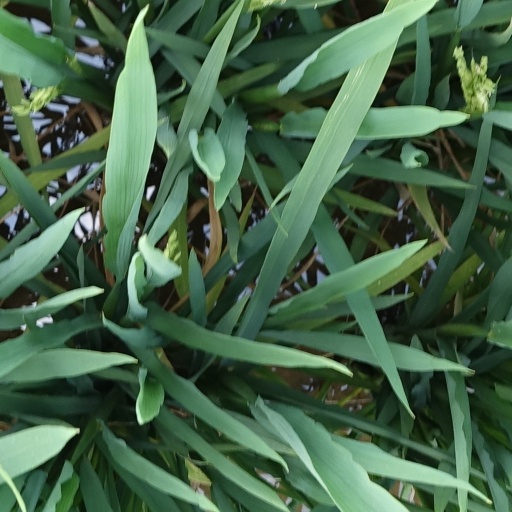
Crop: rice